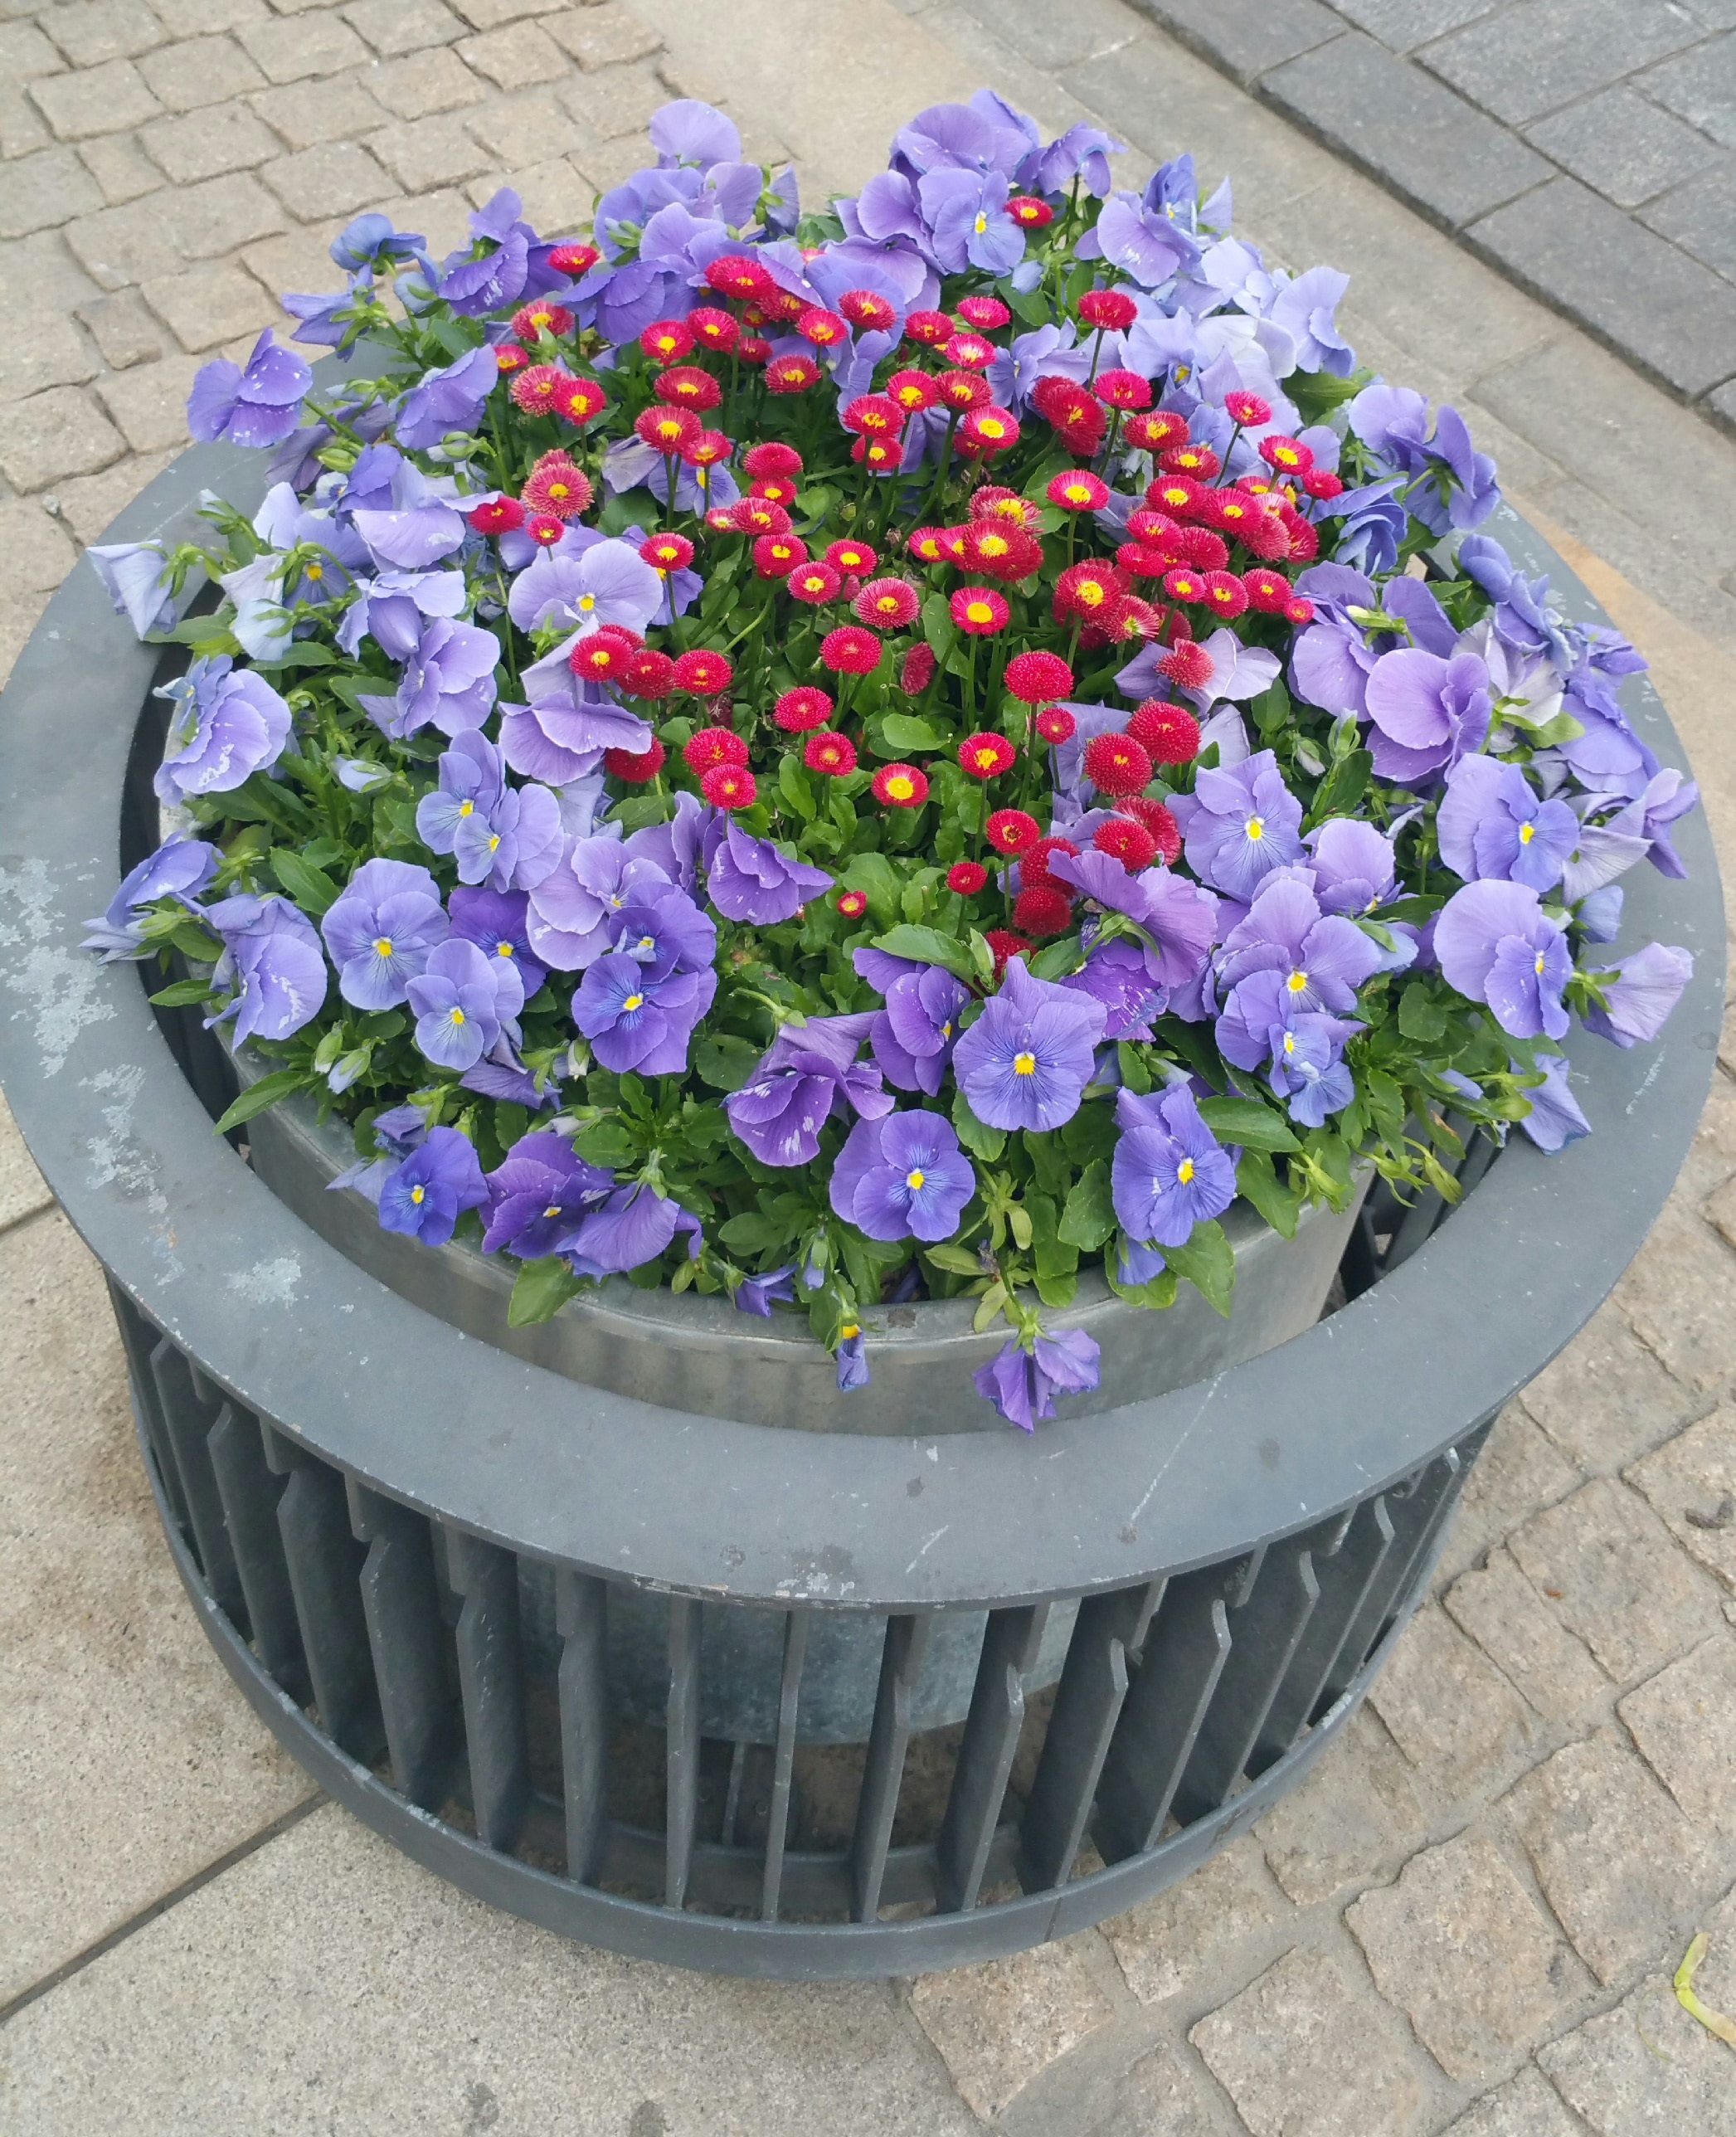
plant, flower, petal, vase, flower arrangement, flowers, arrangement, lilac, flowerpot, floristry, flowering plant, flower bouquet, land plant, violet family, vase of flowers